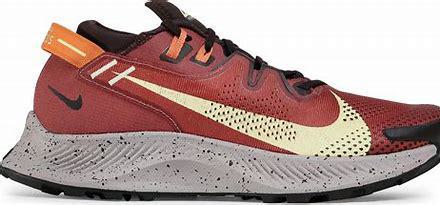
Brand: Nike
Model: Pegasus 2